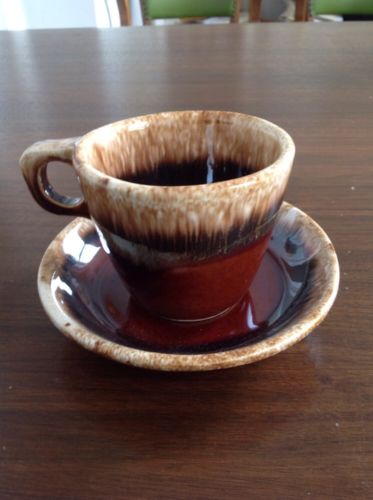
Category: mug